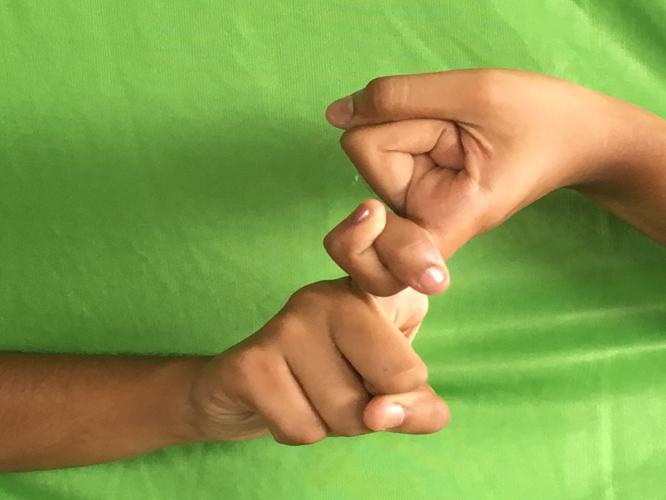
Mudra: Pasha
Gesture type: double_hand